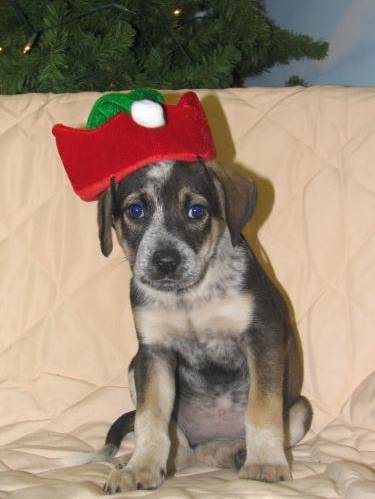
Label: dog